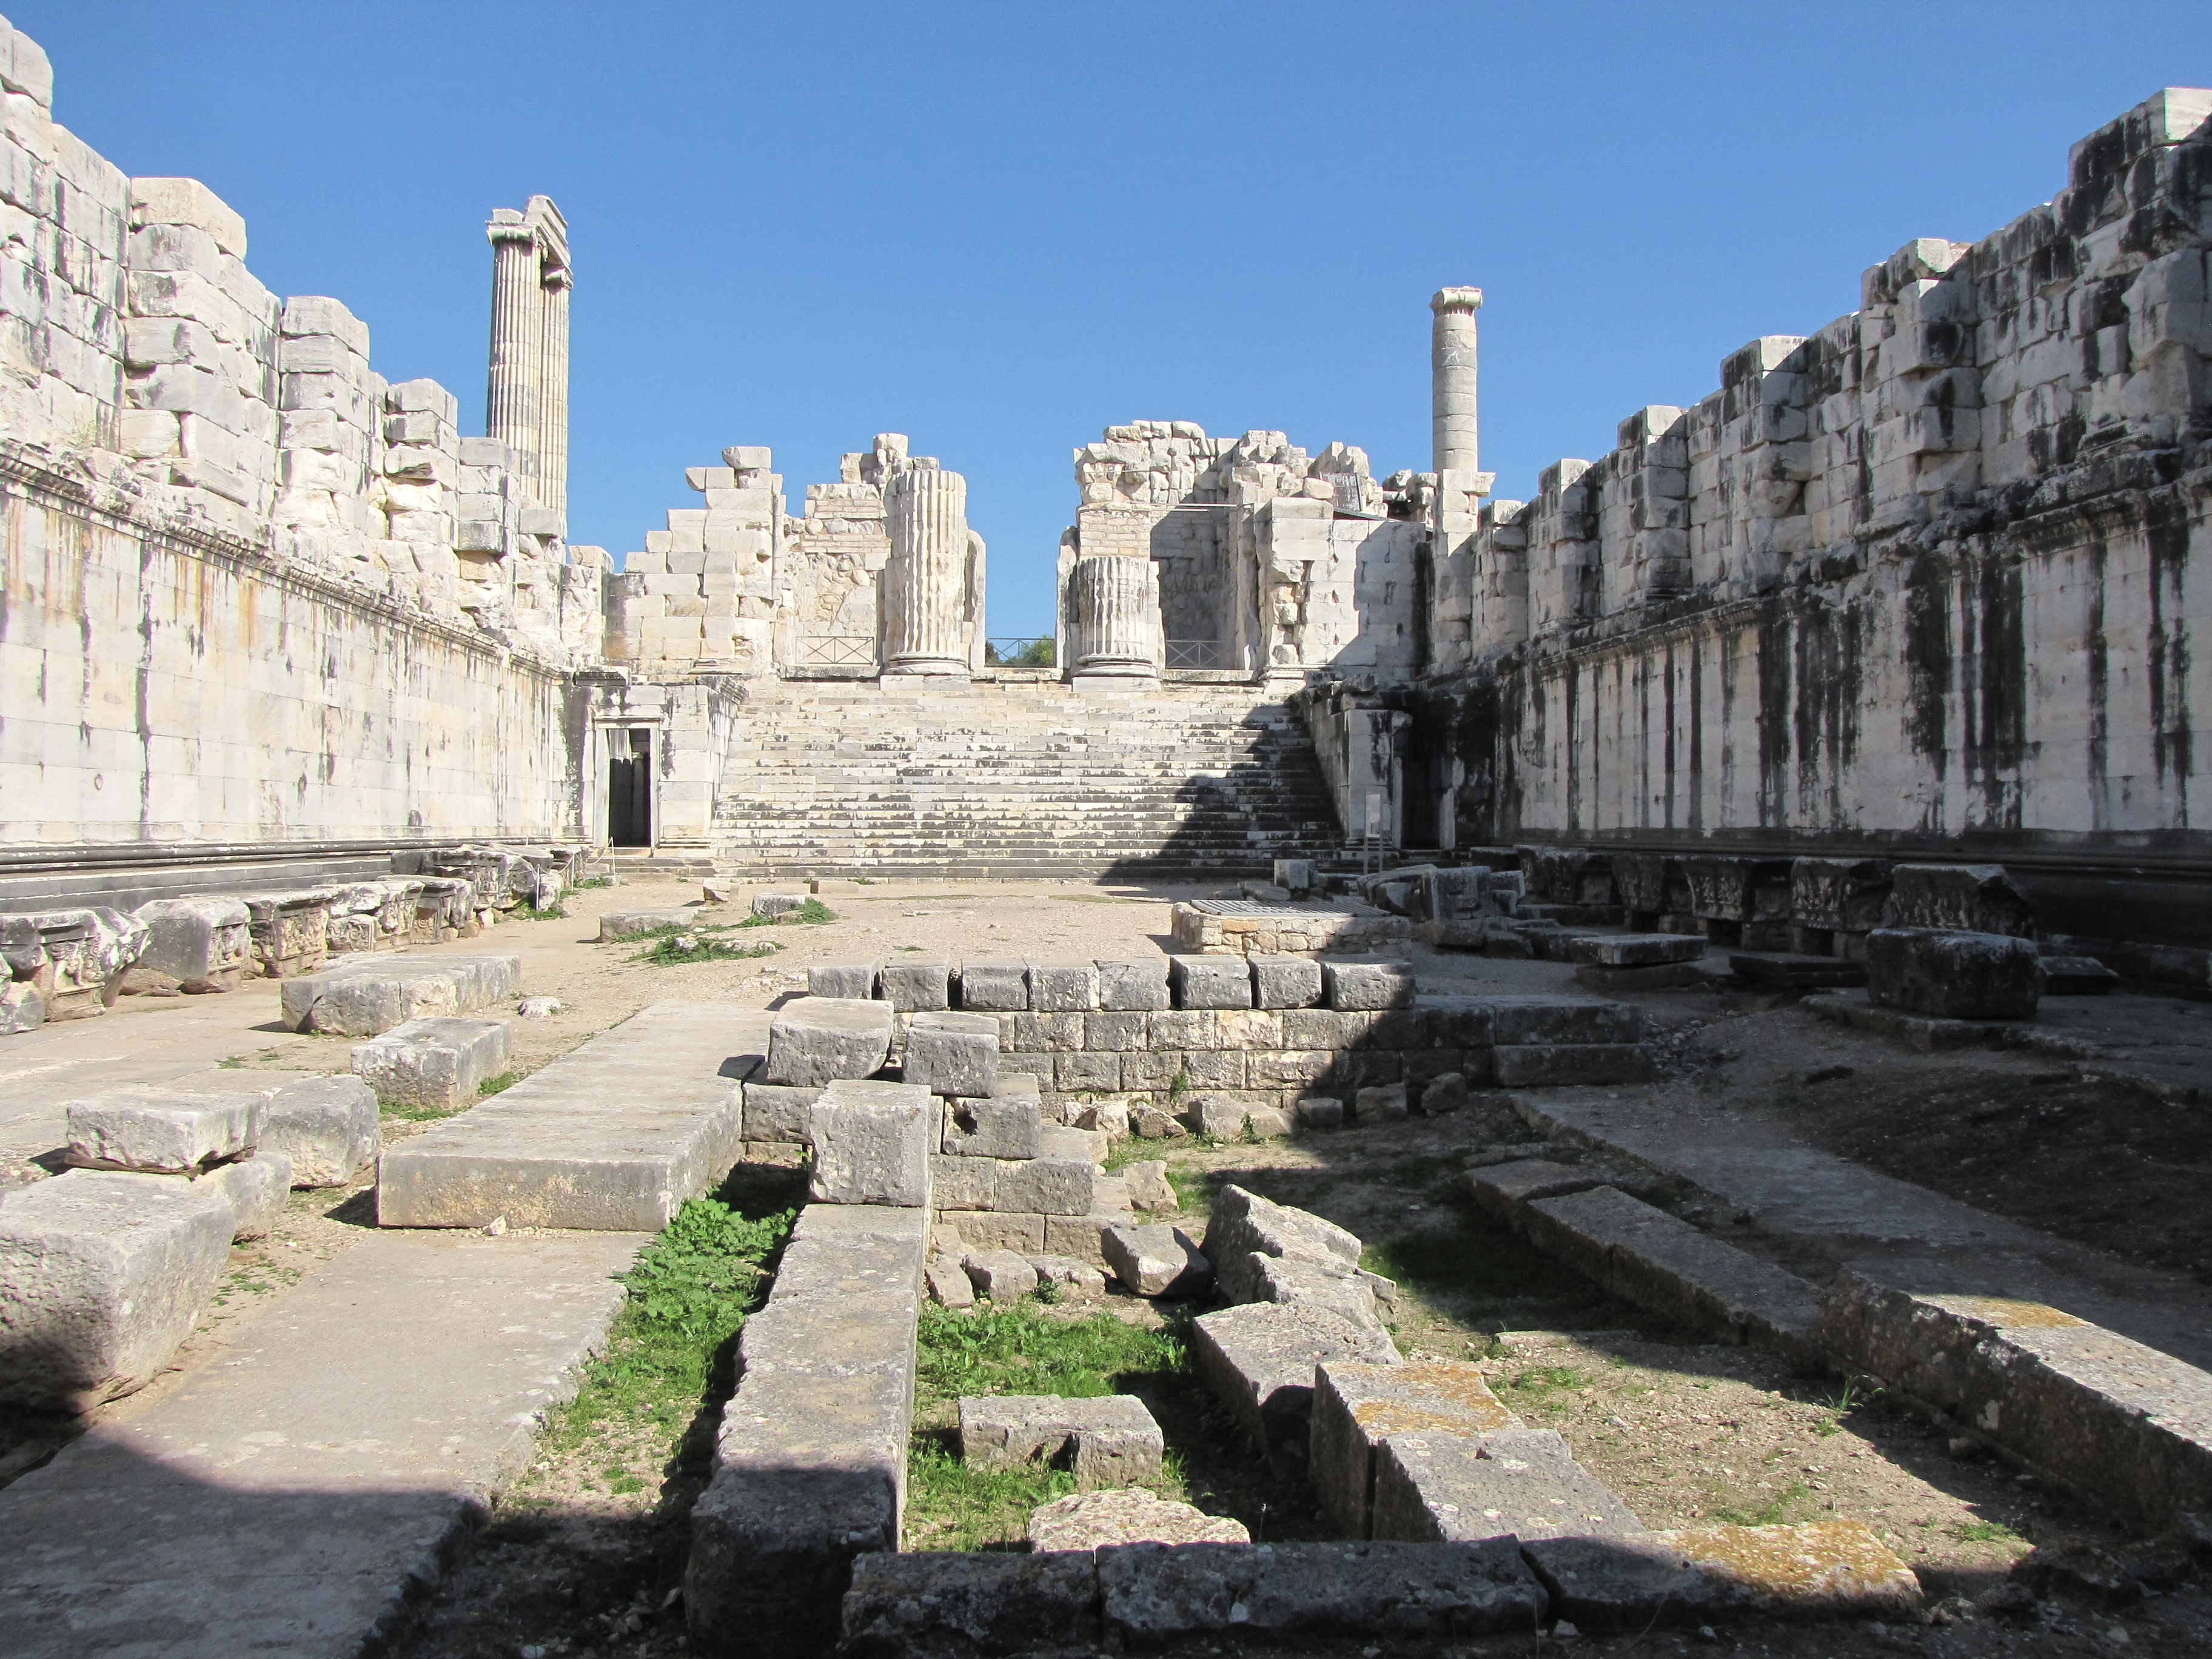
building, landmark, fortification, place of worship, amphitheatre, temple, ruins, turkey, monastery, ancient rome, apollo, tours, archaeological site, unesco world heritage site, didyma, roman temple, historic site, ancient history, ancient roman architecture